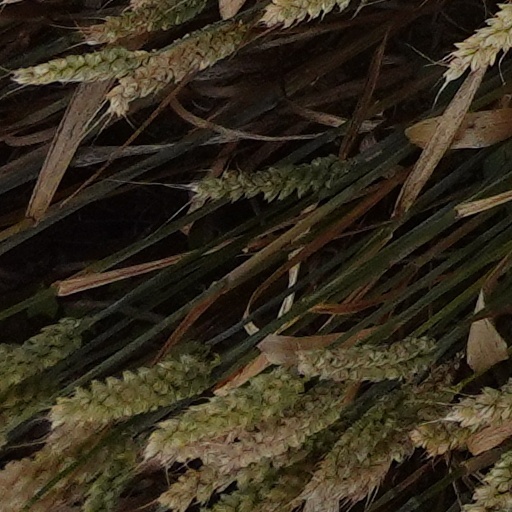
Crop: wheat